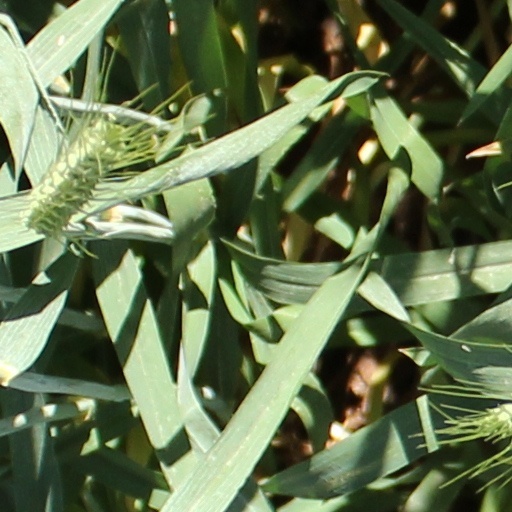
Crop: wheat